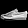
Label: Sneaker